Dialysis tubing

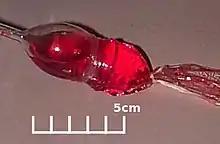
Dialysis tubing

Dialysis tubing, also known as Visking tubing, is an artificial semi-permeable membrane tubing used in separation techniques, that facilitates the flow of tiny molecules in solution based on differential diffusion.